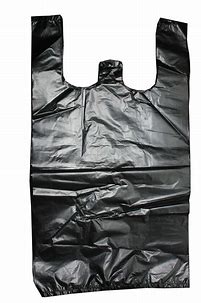
Label: plastic